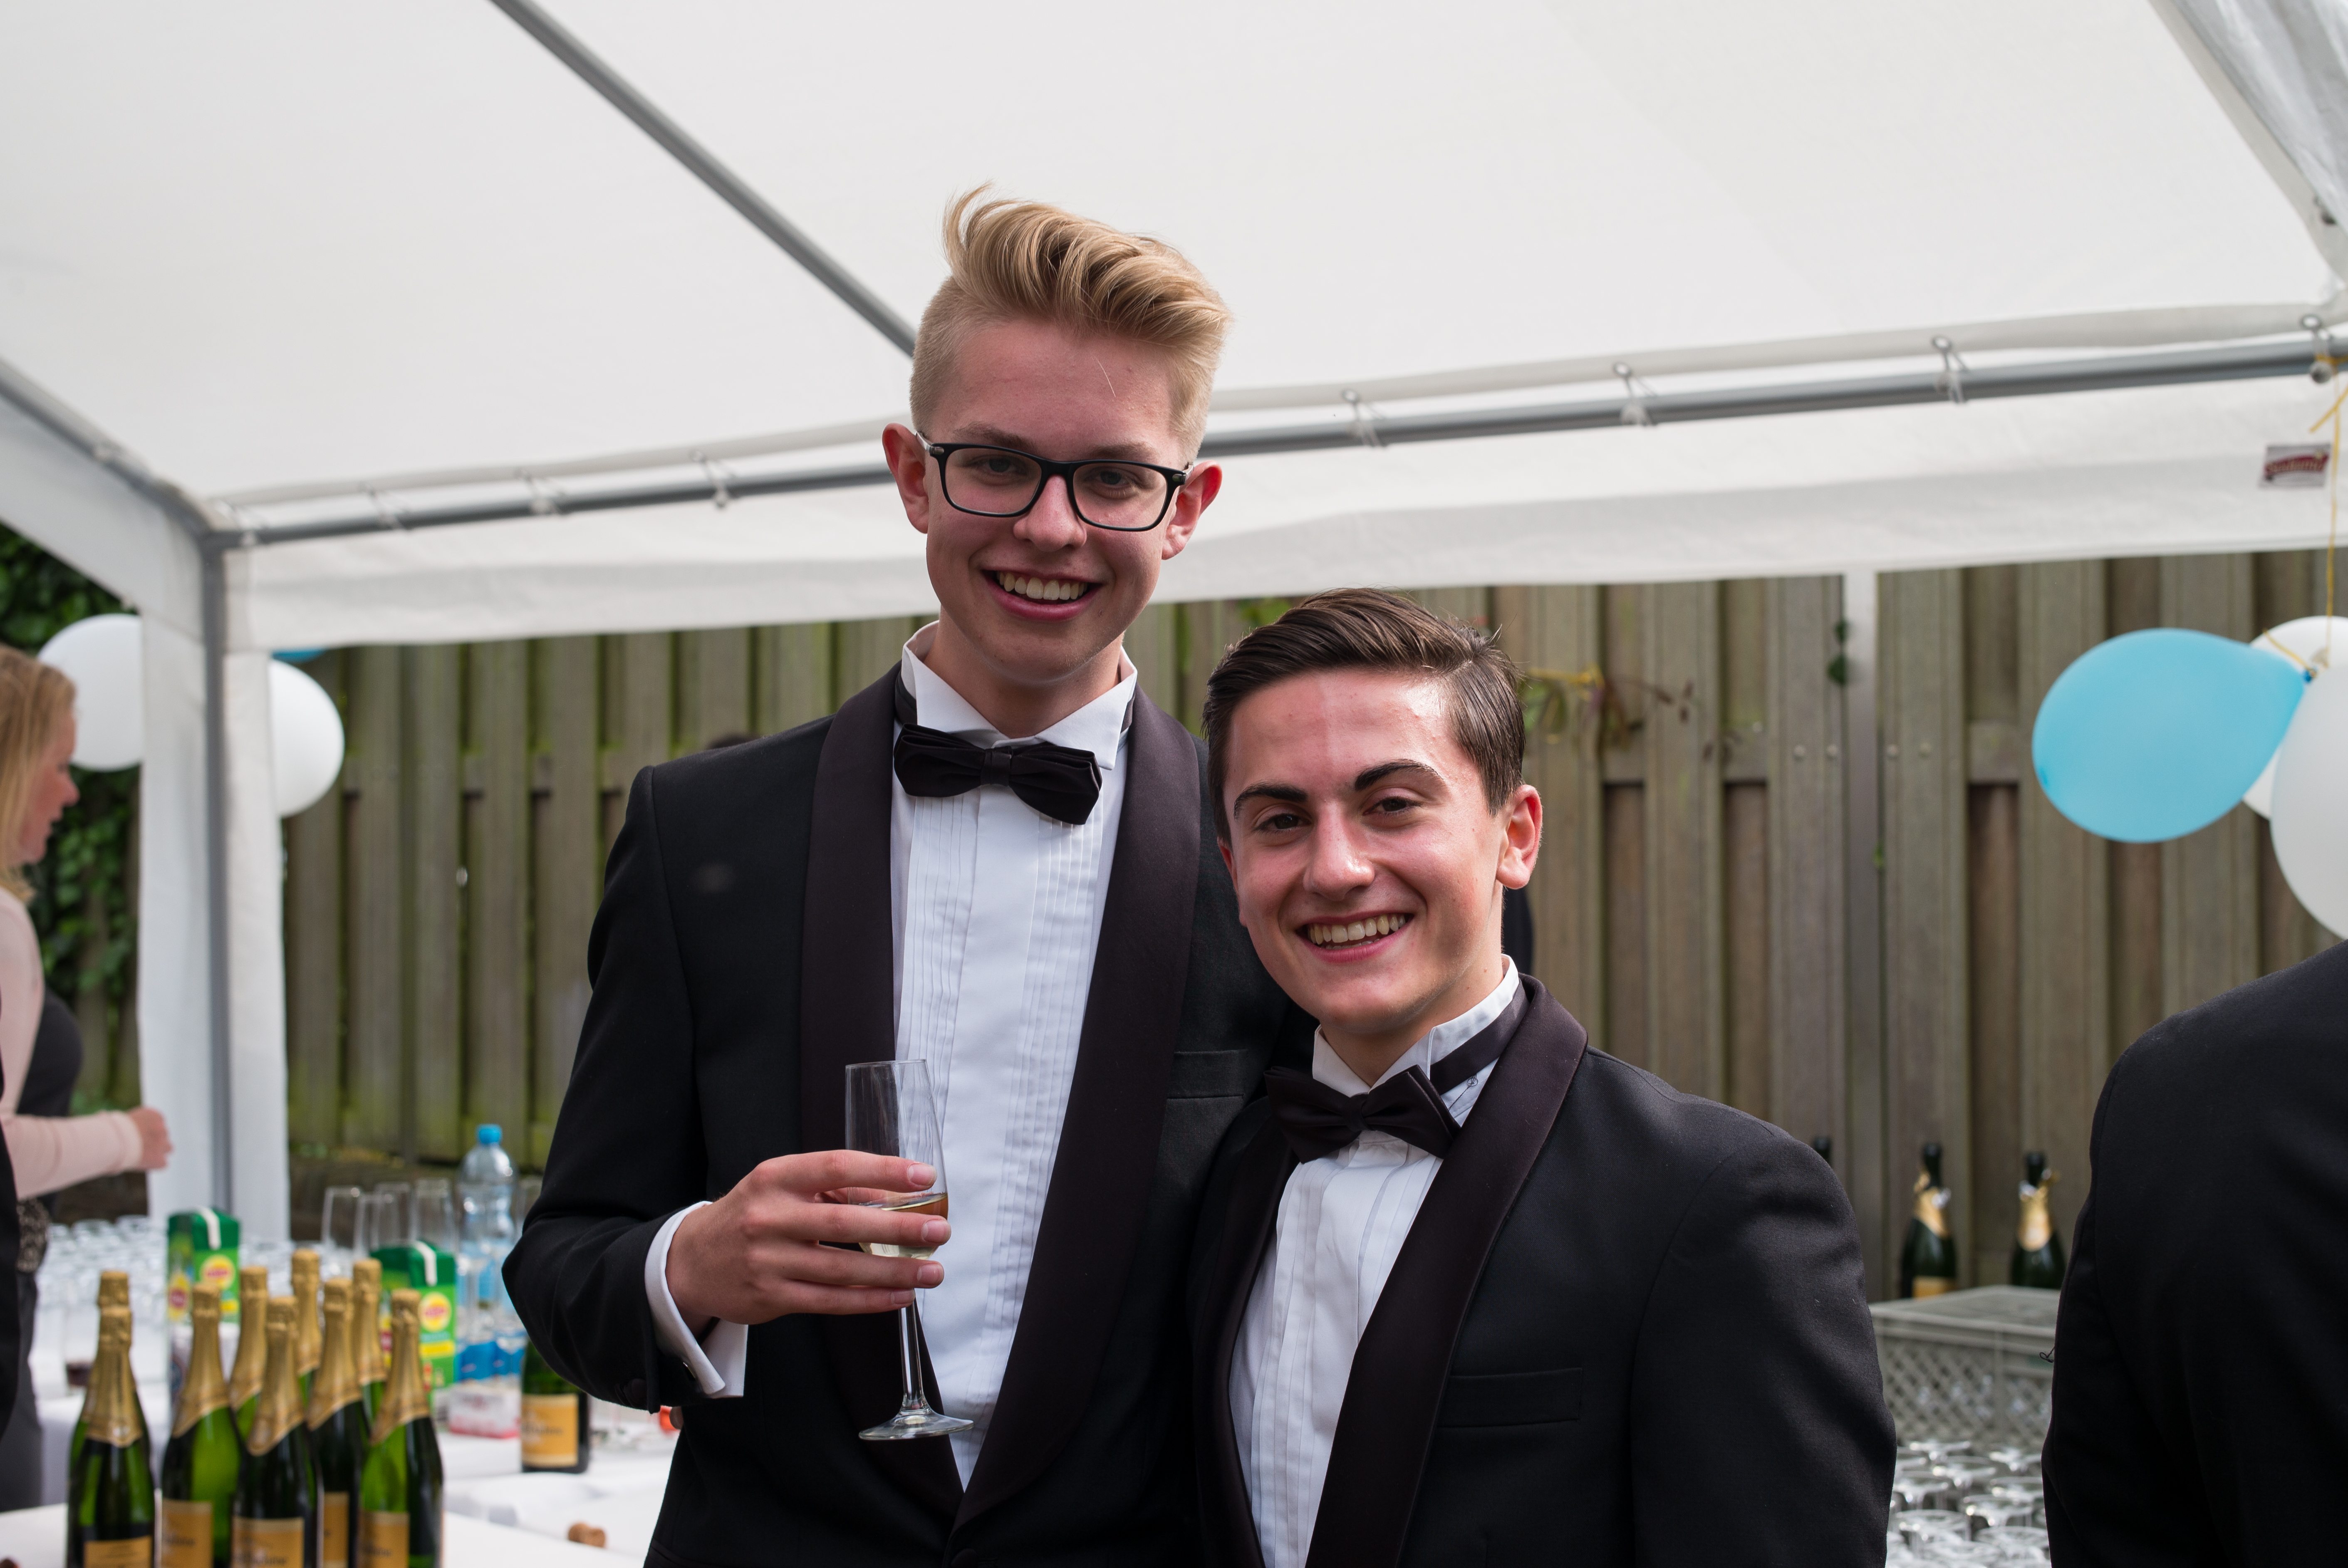
suit, boy, europe, portrait, meal, high, communication, garden, energy, tuxedo, ceremony, bowtie, holland, hague, netherlands, m, fun, dress, design, students, glasses, party, ball, 50, school, event, junior, leica, 240, summilux, prom, formal wear